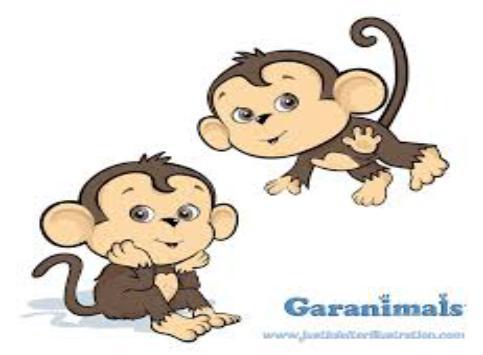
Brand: garanimals
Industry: Clothes